Aaron Swartz

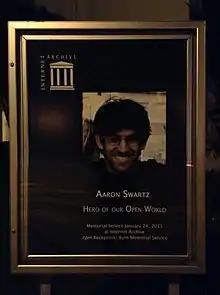
Aaron Swartz Memorial sign at Internet Archive headquarters, San Francisco, January 24, 2013

Swartz participated in Wikipedia beginning in August 2003 under the username AaronSw. In 2006, he ran unsuccessfully for the Wikimedia Foundation's Board of Trustees.